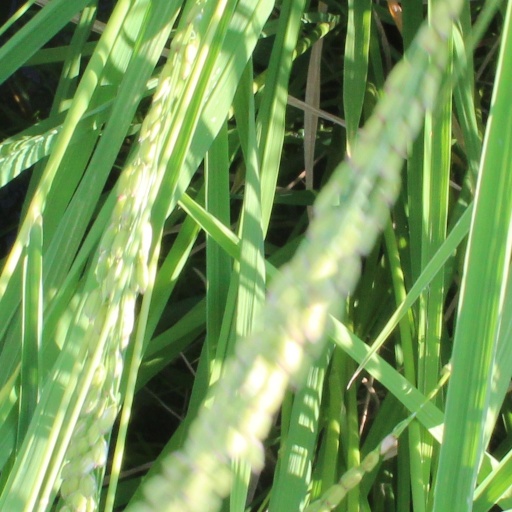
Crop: rice